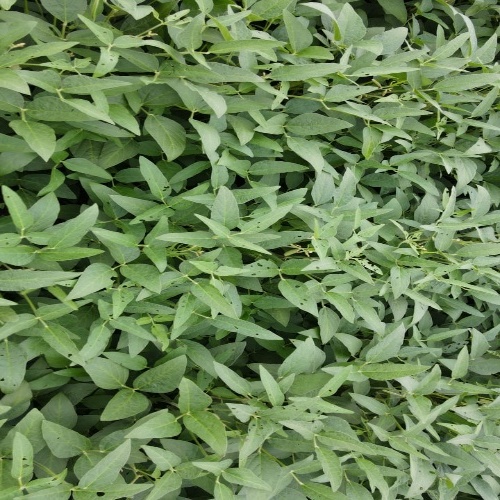
Label: Diabrotica_speciosa